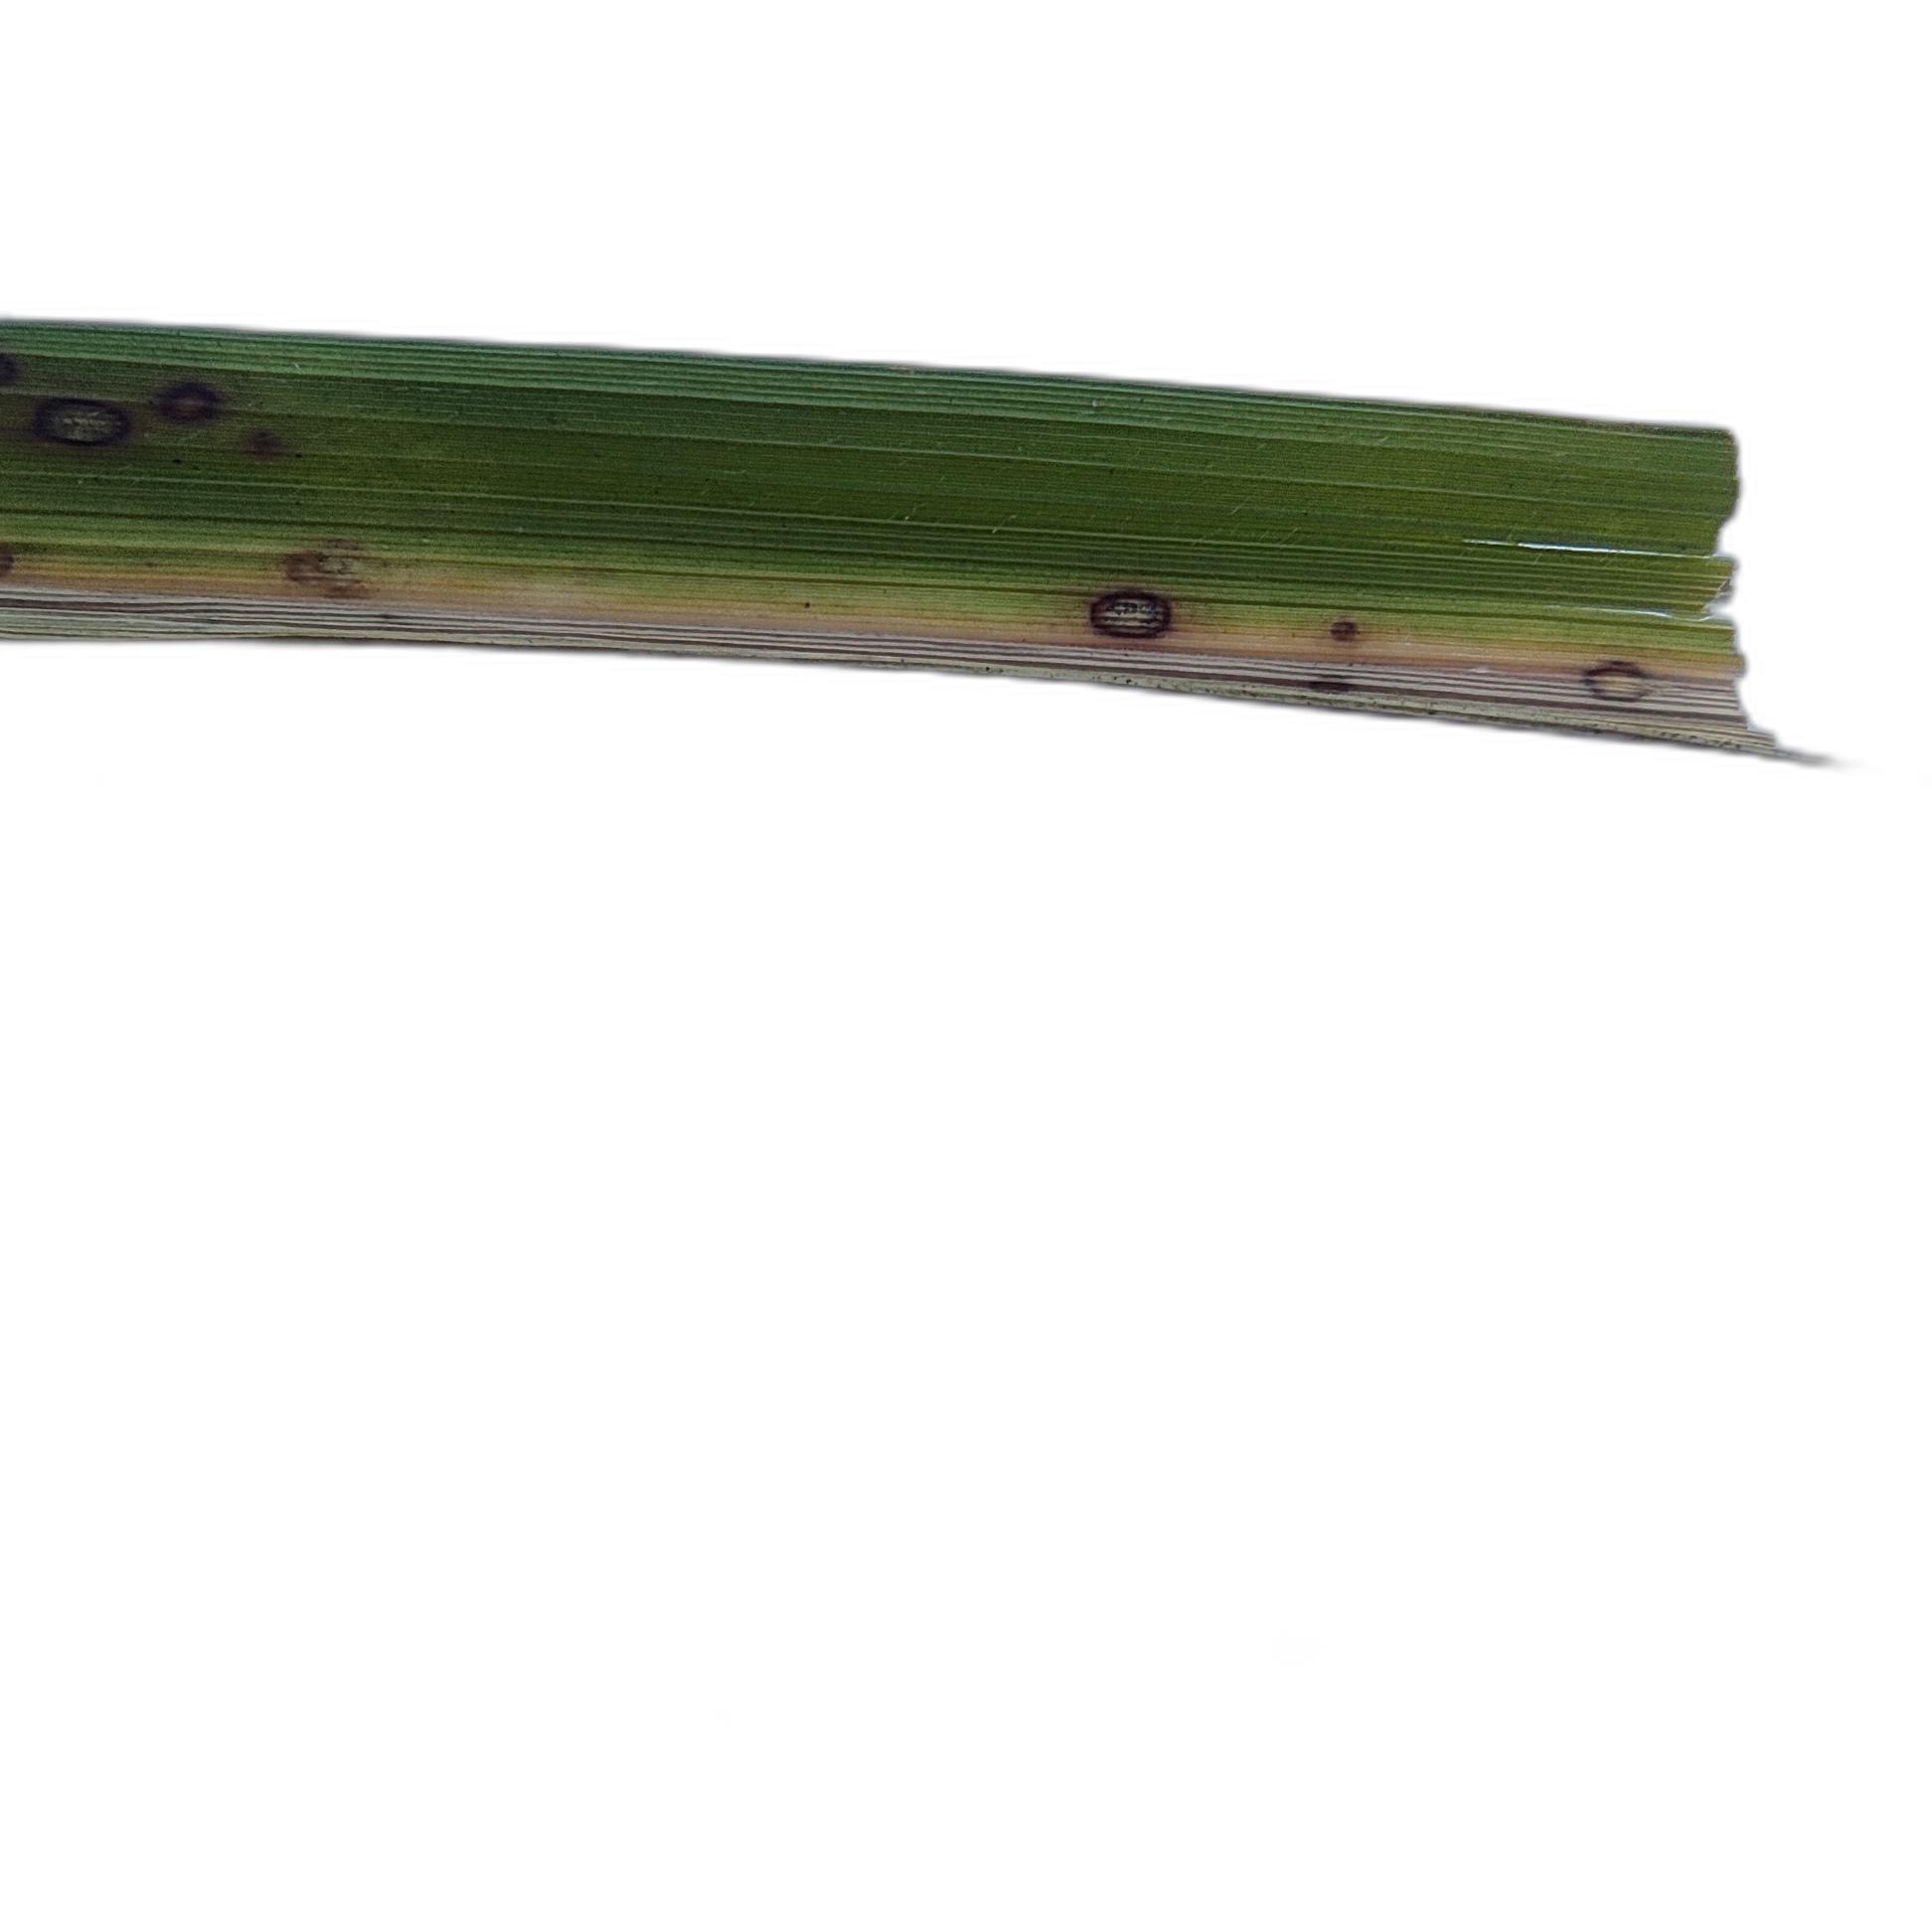
Label: Rice Blast